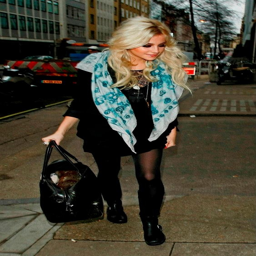
casual day out consist of some tights , a pretty scarf and some casual necklaces .